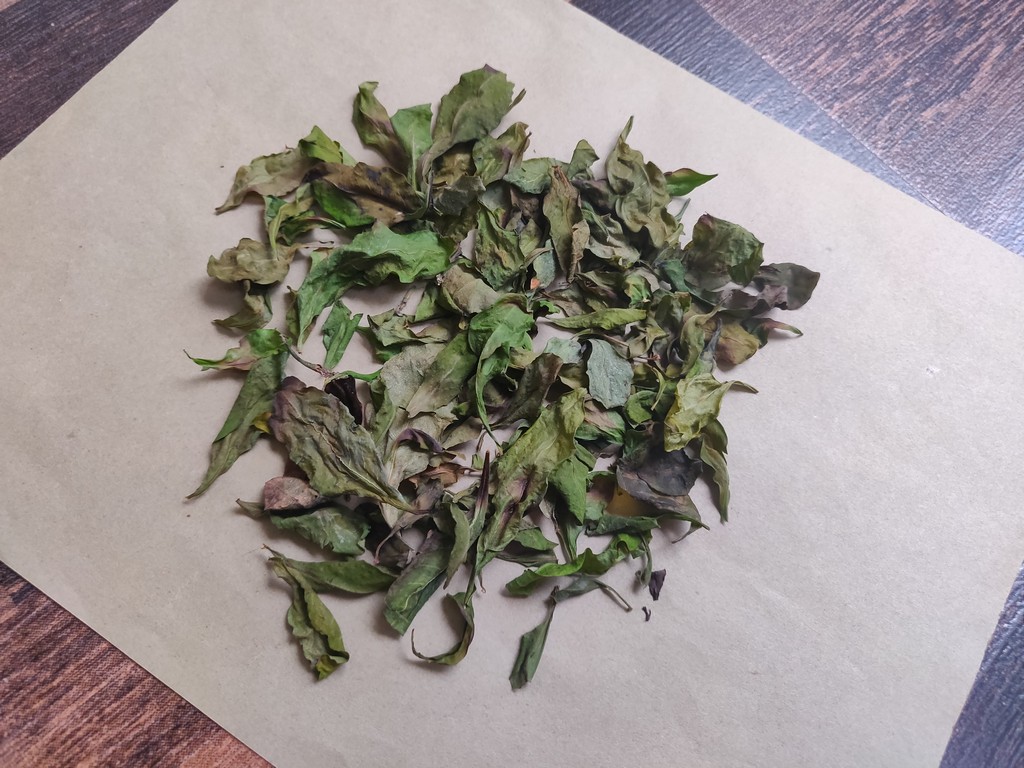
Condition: Dried
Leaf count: multiple
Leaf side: unknown